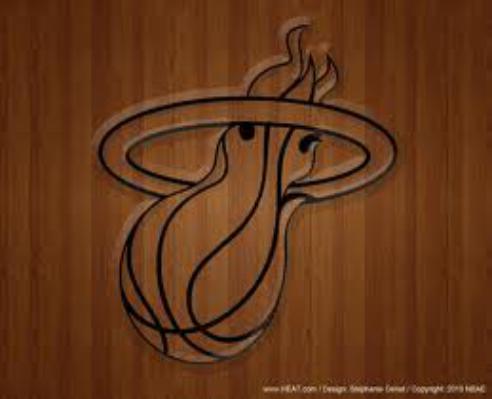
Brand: Heat-2
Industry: Clothes